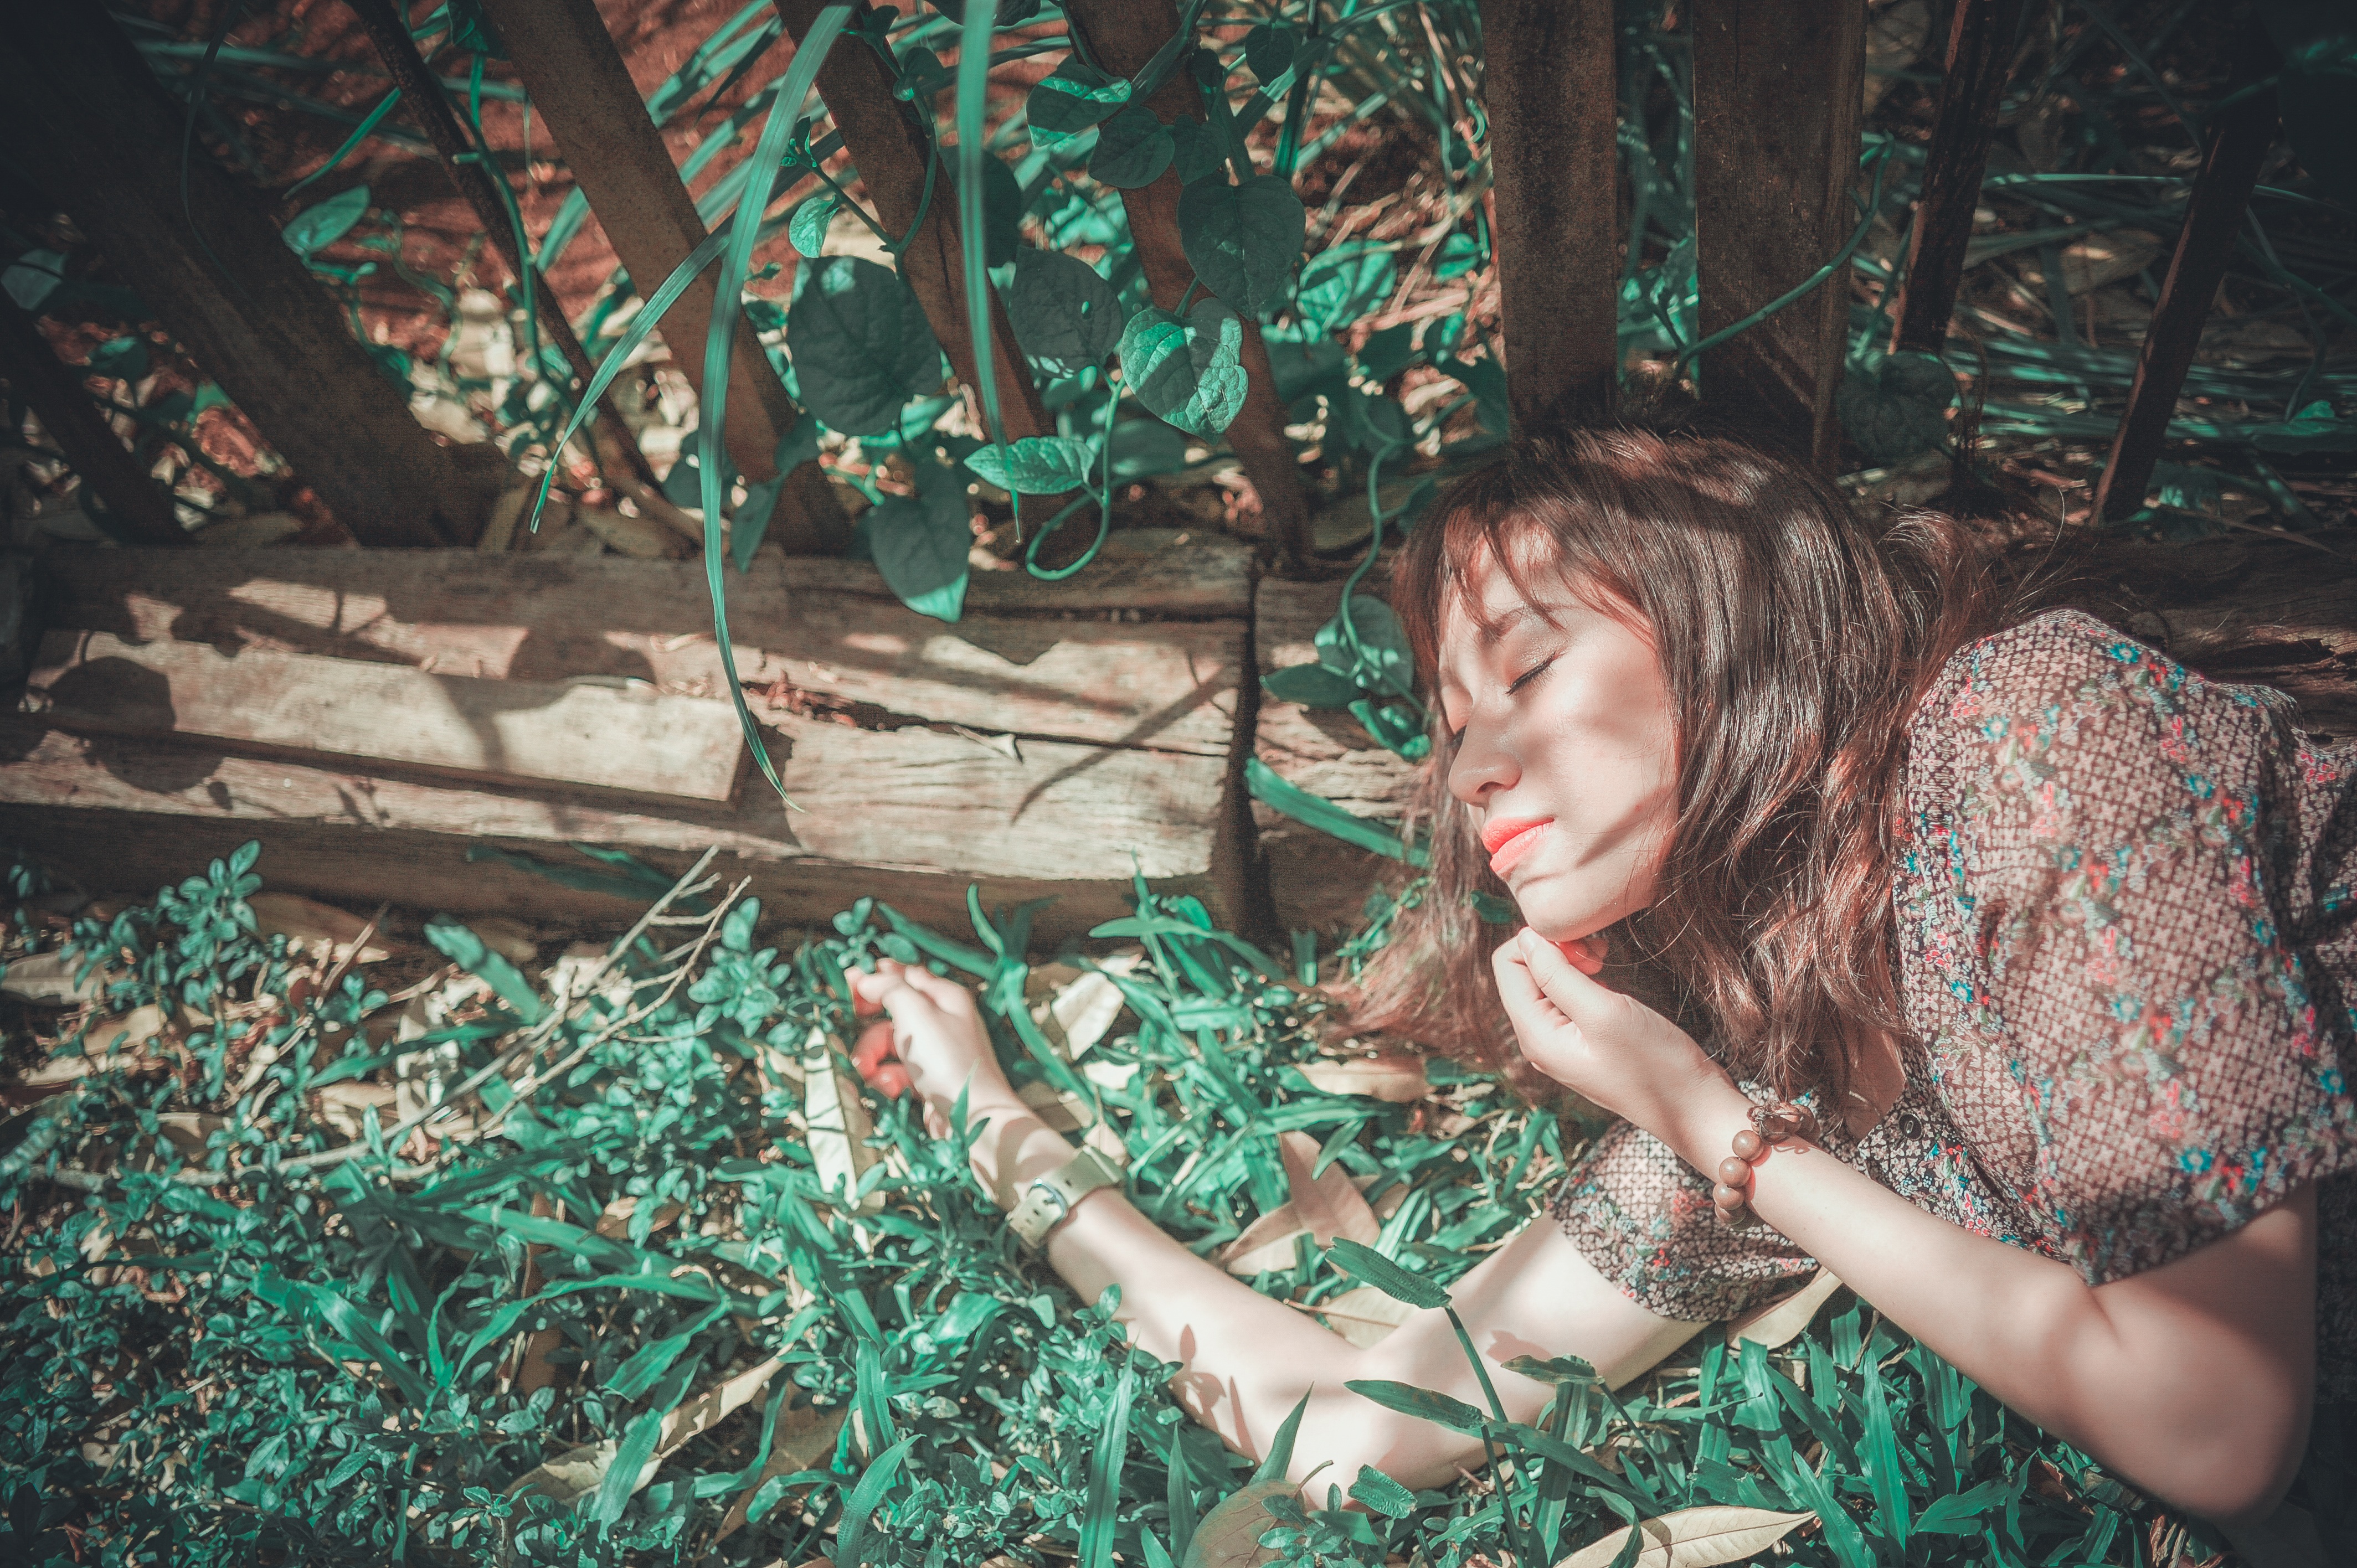
tree, nature, forest, person, people, girl, woman, hair, field, sunlight, morning, cute, summer, female, portrait, model, young, jungle, youth, natural, human, fashion, lady, lifestyle, healthy, fitness, smiling, smile, teenager, caucasian, posing, outdoors, long, face, sleep, women, skin, pose, sexy, style, pretty, fit, shape, beautiful women, attractive, elegance, adult, glamour